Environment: real
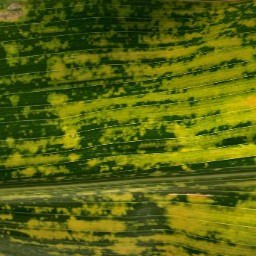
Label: lethal_necrosis